Fdisk

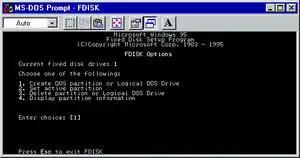
The fdisk command on Microsoft Windows 95

Windows 95, Windows 98, and Windows ME shipped with a derivative of the MS-DOS fdisk. Windows 2000 and its successors, however, came with the more advanced diskpart and the graphical Disk Management utilities.